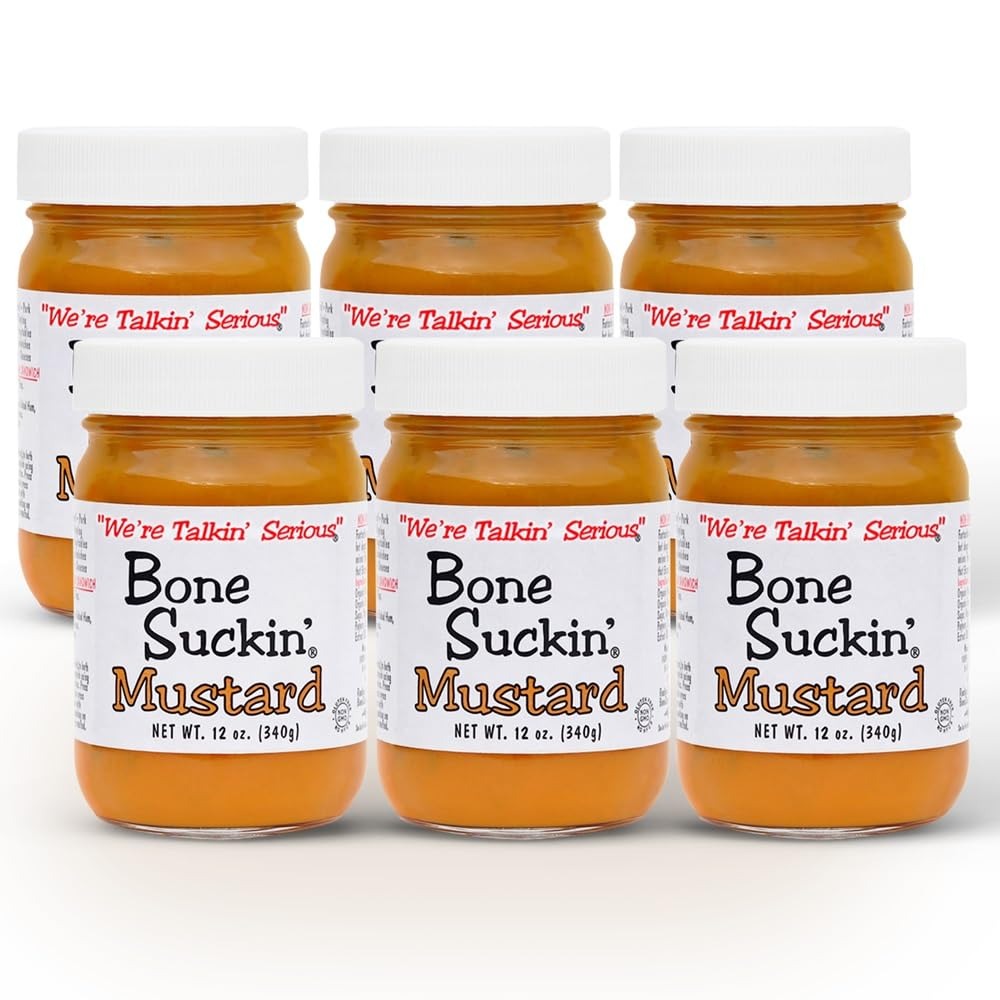
Item Name: Bone Suckin' Mustard, 6 Count
Bullet Point 1: Fantastic on ham biscuits, grilled cheese and hot dogs
Bullet Point 2: Mix with cream cheese and diced onions for a bagel spread
Bullet Point 3: Use amply for that Bone Suckin mustard flavor
Value: 6.0
Unit: count

Price: 14.99